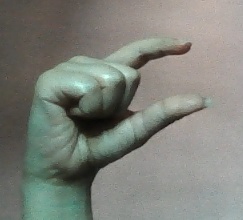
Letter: dal